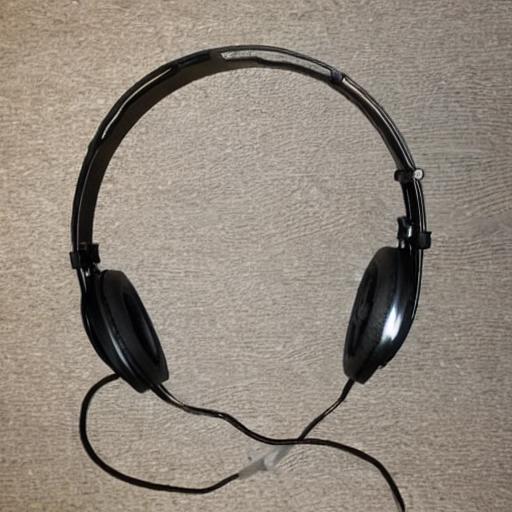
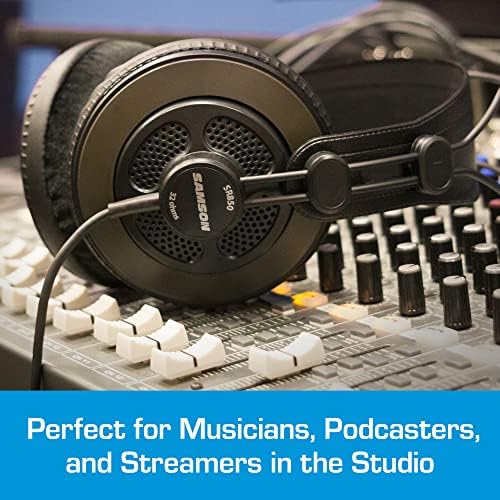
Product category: headphones
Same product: no